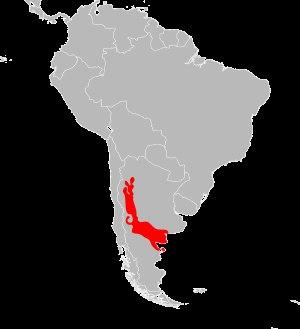
Aurivela longicauda est une espèce de sauriens de la famille des Teiidae.